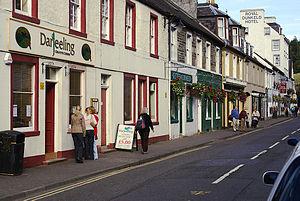
Dunkeld est une petite ville d'Écosse. À partir de l'an 700, elle fut un centre monacal et rivalisa pendant une brève période avec Scone.